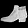
Label: Ankle boot